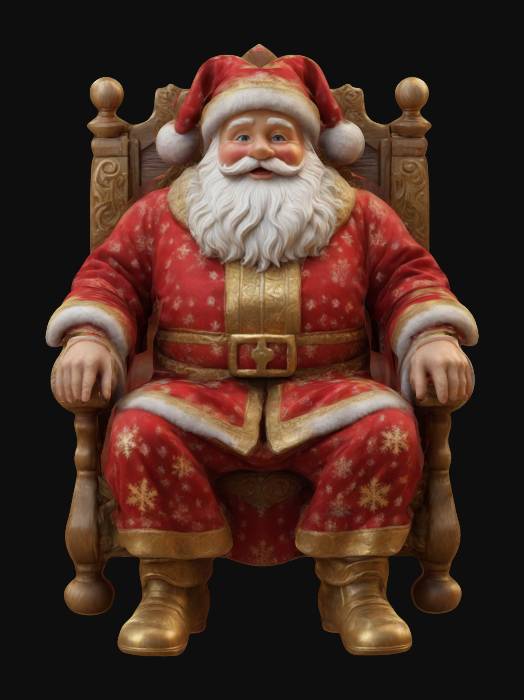
미적 점수 (1~10점): 7